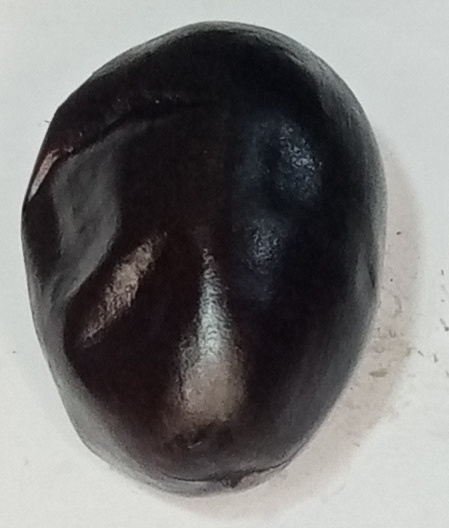
Variety: kupro
Size: large
Grade: grade-1